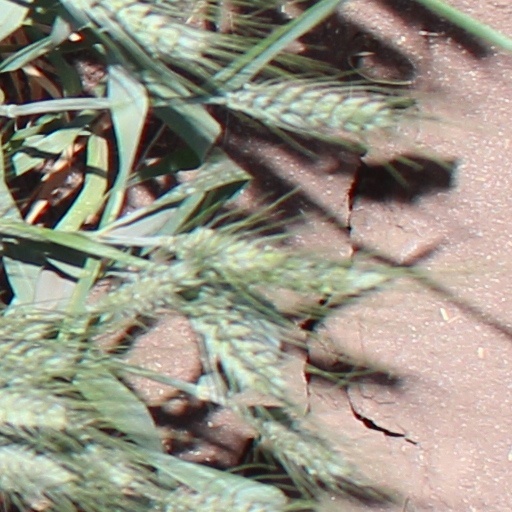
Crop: wheat